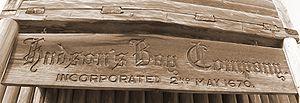
La Compagnie de la Baie d'Hudson, fondée en 1670 pour la traite des fourrures dans la baie d'Hudson, est la plus vieille personne morale de l'Amérique du Nord et l'une des plus vieilles du monde encore en activité. Elle a toujours été intimement liée à l'histoire du Canada jusqu'en juillet 2008, moment de son acquisition et de sa gestion directe par la compagnie américaine NRDC. Créée à Londres, la Compagnie est pourtant fondée par deux Français coureurs des bois, Pierre-Esprit Radisson et Médard Chouart des Groseilliers. Après la chute de la Nouvelle-France en 1763, elle a étendu son réseau de postes de traite vers l'ouest et le nord de ce qui allait devenir le Canada.